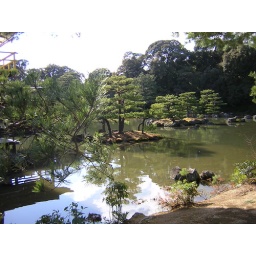
The water around the golden temple.